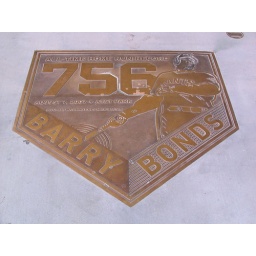
Sunk in the concrete beyond the right field wall honoring Bonds